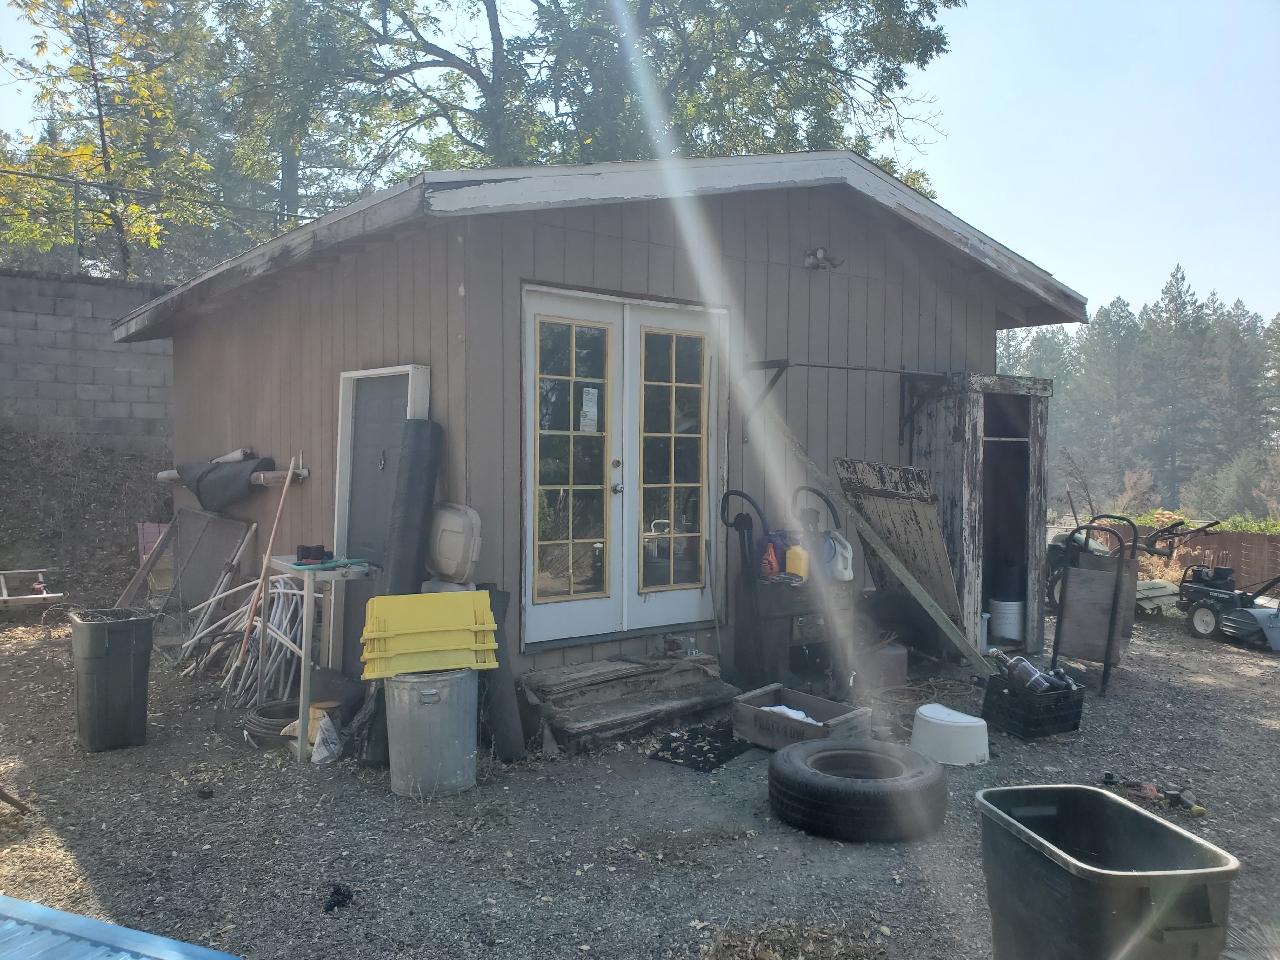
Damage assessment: no_damage